Edzard I, Count of East Frisia

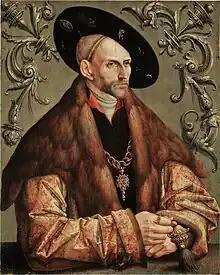
Edzard I, Count of East Frisia

Edzard I, also Edzard the Great (15 January 1462 in Greetsiel – 14 February 1528 in Emden) was count of East Frisia from 1491 until his death in 1528.